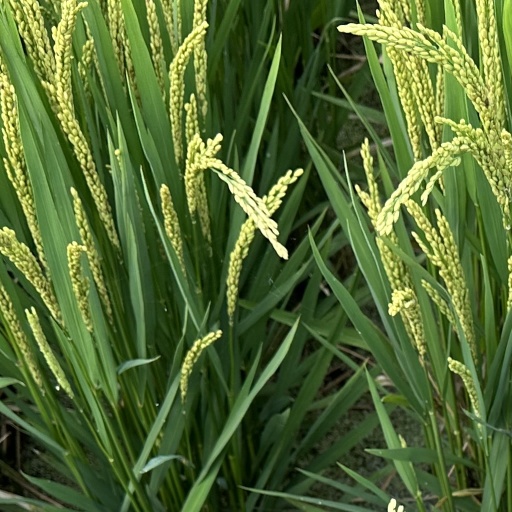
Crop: rice